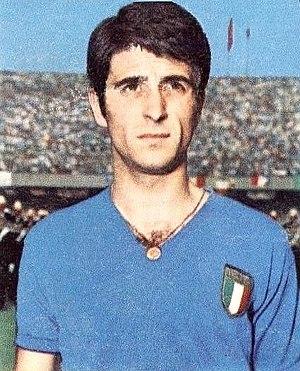
Giovanni Rivera dit Gianni Rivera, né le 18 août 1943 à Alexandrie dans le Piémont, est un footballeur et dirigeant italien.